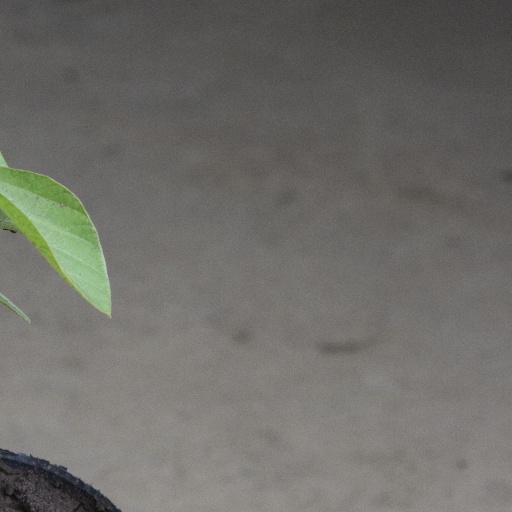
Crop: soybean